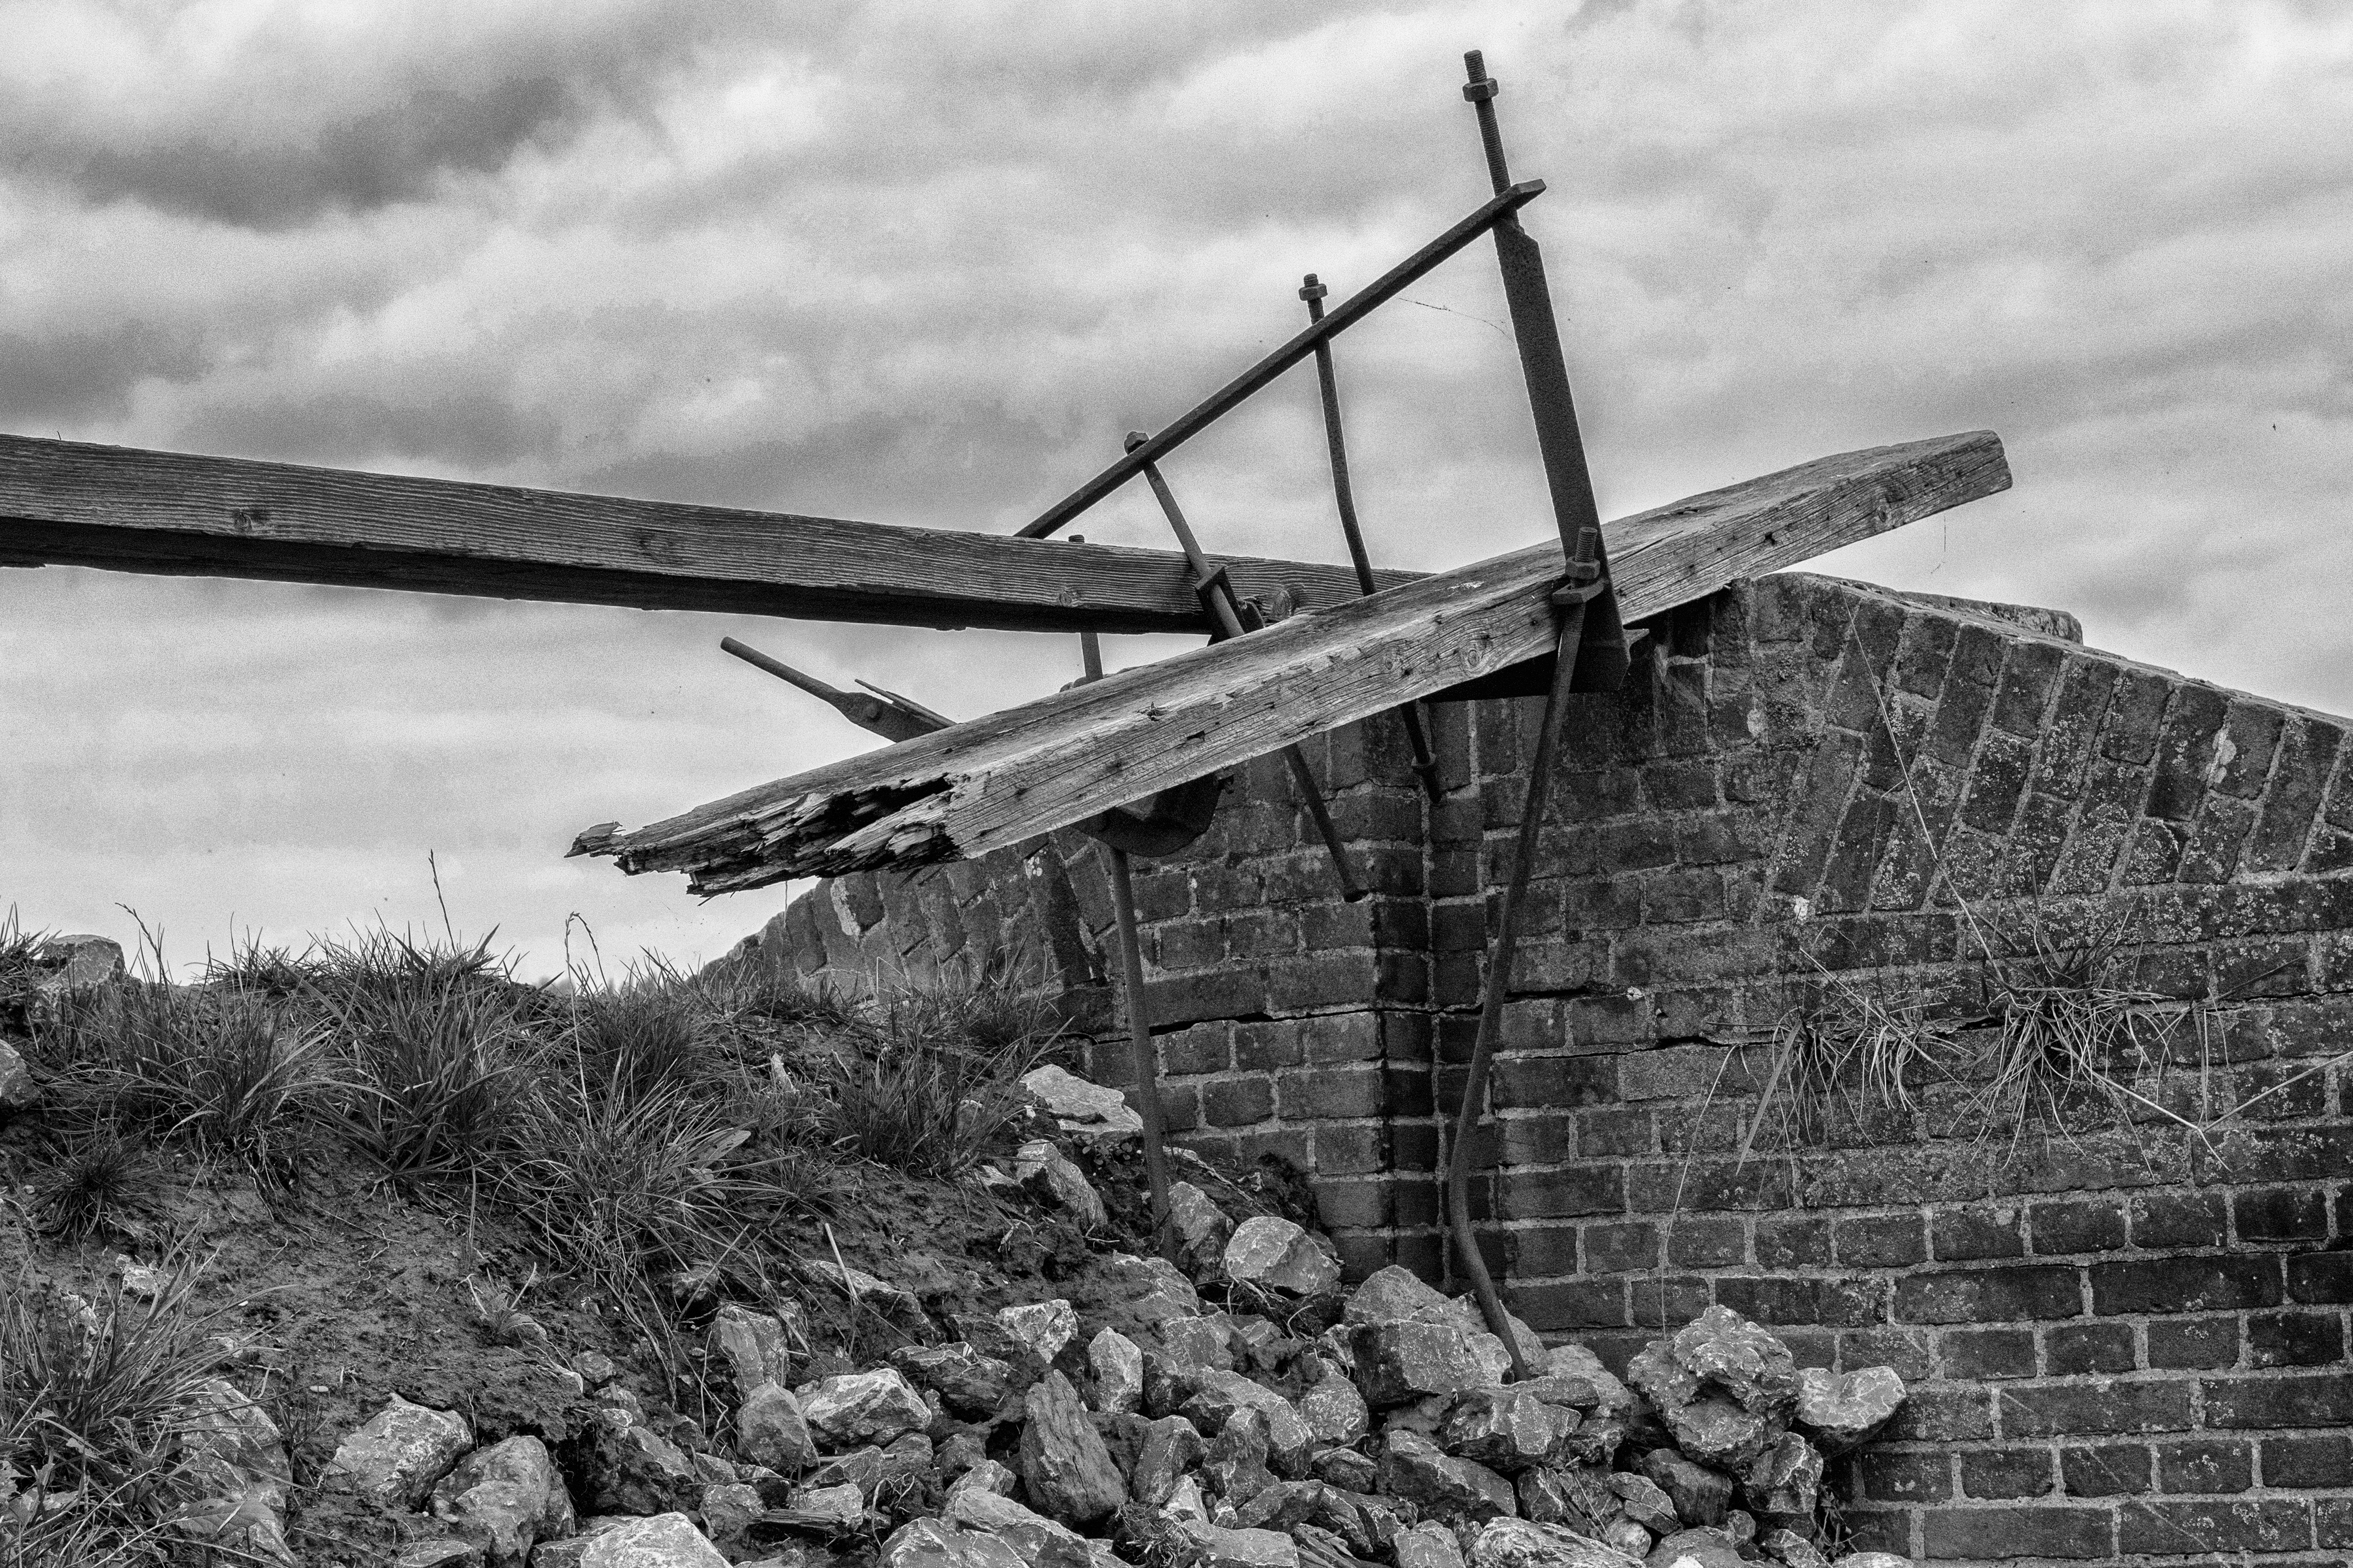
nature, outdoor, black and white, sky, wood, track, bridge, photography, plank, stone, transport, vehicle, nikon, monochrome, nederland, netherlands, zuidholland, mill, outdoorphotography, wit, paulvandevelde, pdvandevelde, padagudaloma, natuurfotografie, dordrecht, biesbosch, nederlandinfotos, sluis, hollandse, zwart, hout, sluice, monochrome photography